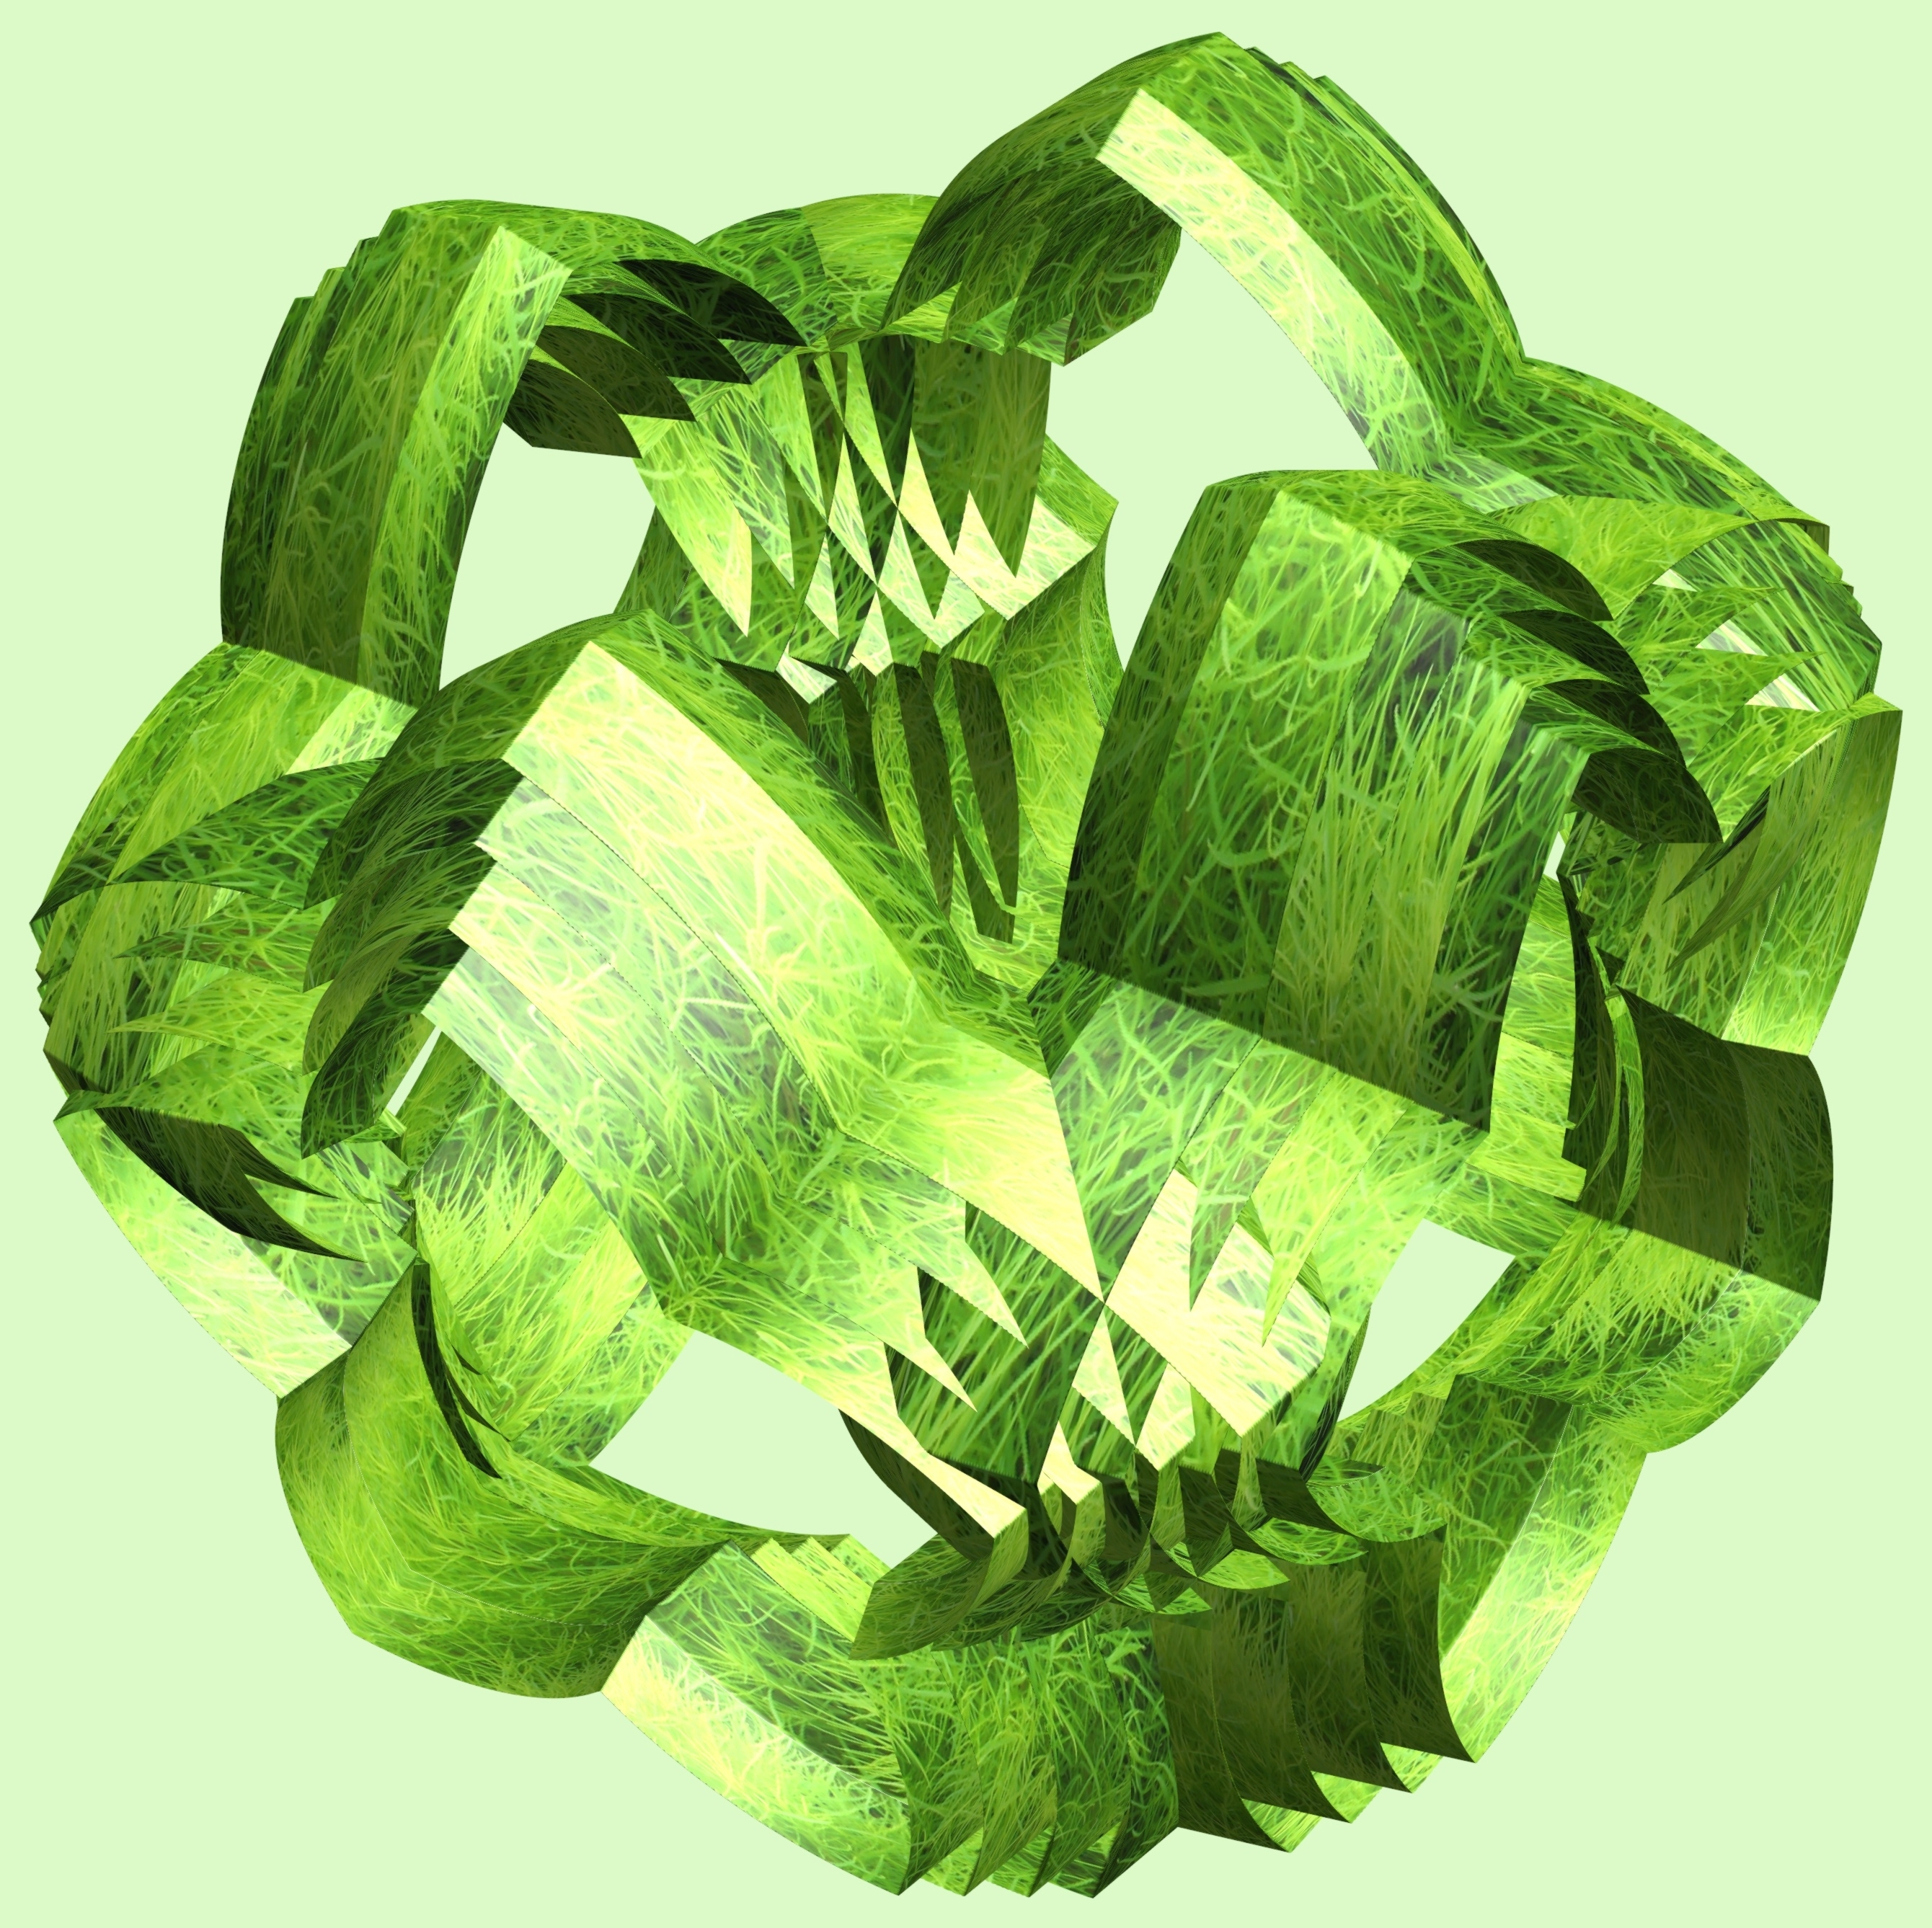
structure, texture, leaf, flower, pattern, food, green, produce, vegetable, design, symmetry, 3d, graphic, torus, mathematica, cg, parametricplot3d, code, program, algorithm, mapping